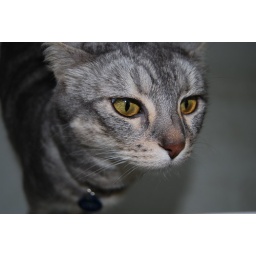
cat in the tub 1